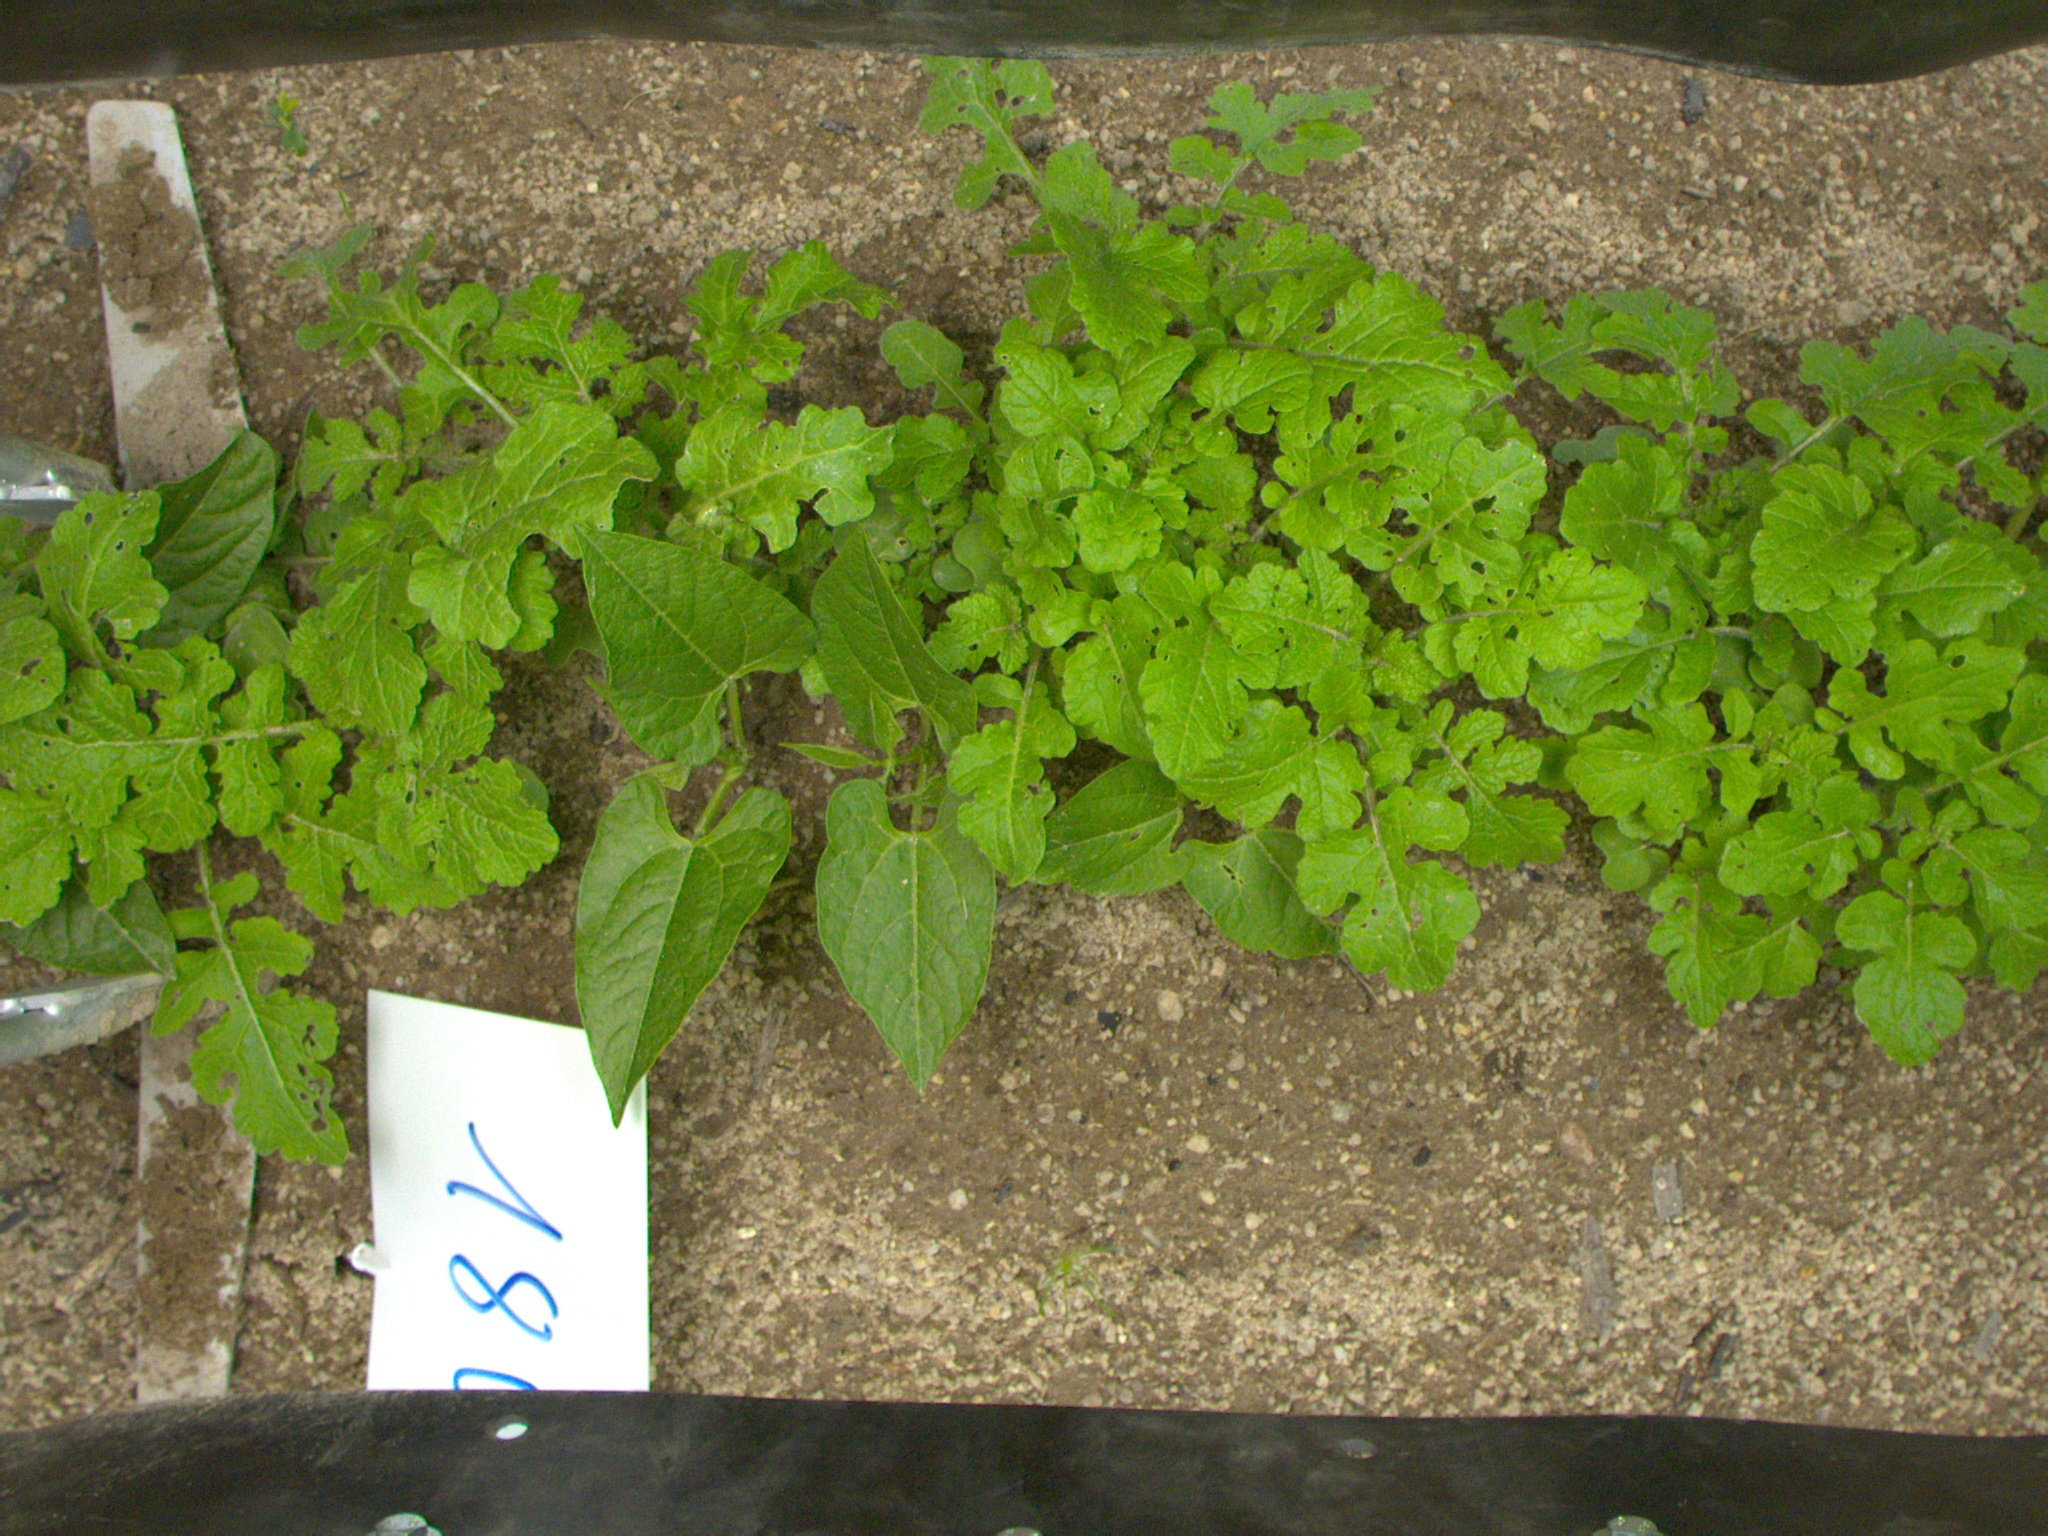
Crop: bean
Objects: bean, bean, bean, bean, stem_bean, stem_bean, stem_bean, stem_bean